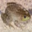
Label: frog